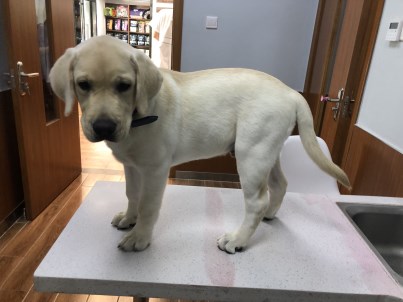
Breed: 3580-n000122-Labrador_retriever